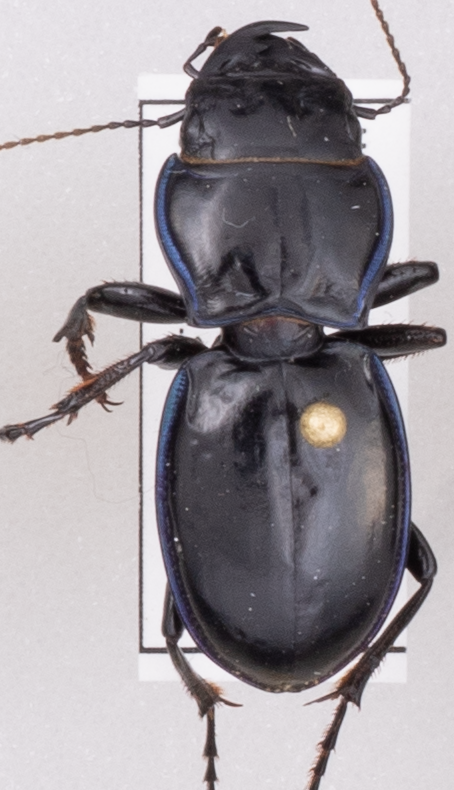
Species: Pasimachus elongatus
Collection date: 2022-05-25
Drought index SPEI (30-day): -0.17
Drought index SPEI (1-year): -1.13
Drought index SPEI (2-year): -1.28